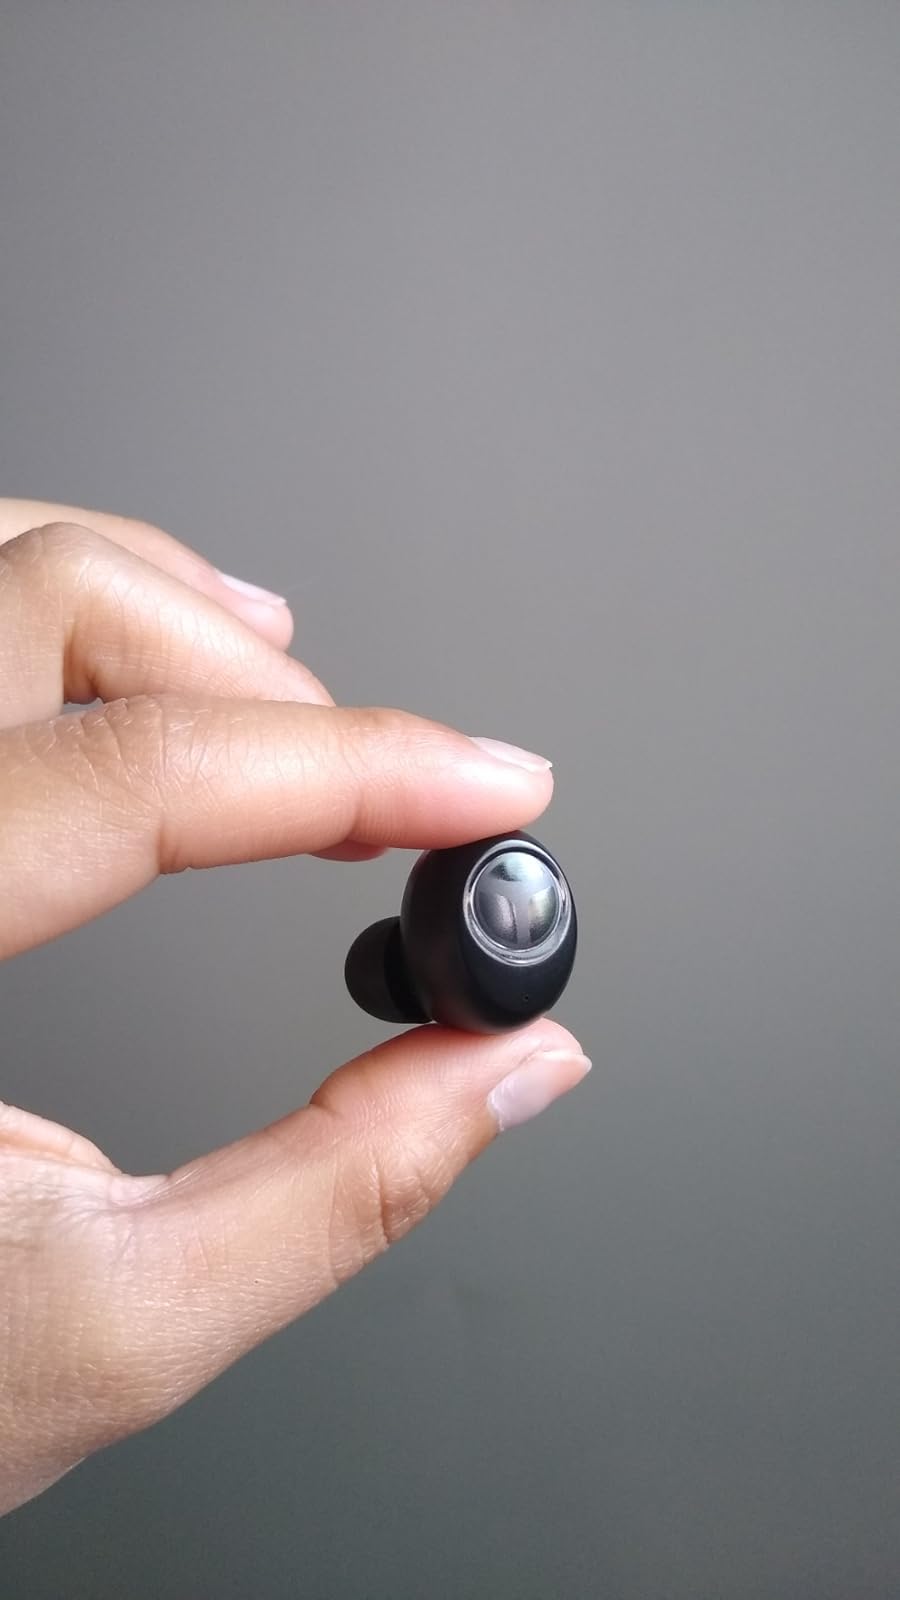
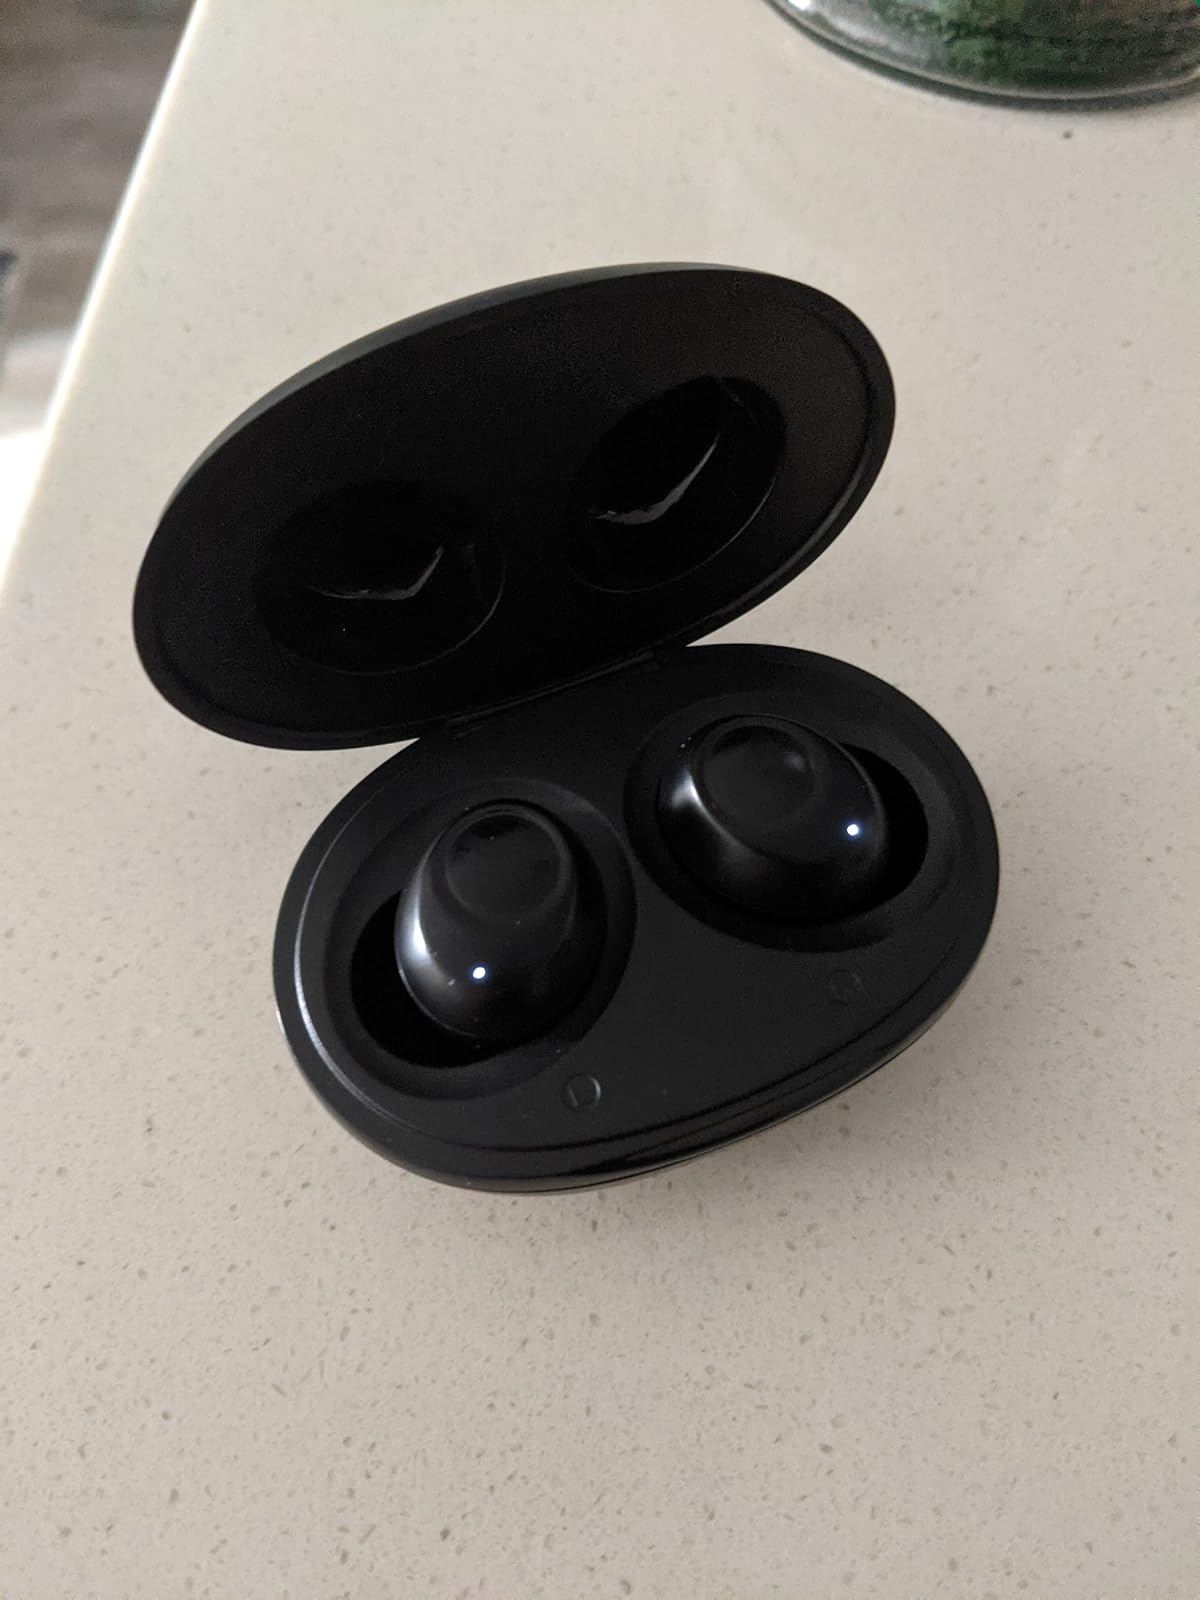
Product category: earbuds
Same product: yes